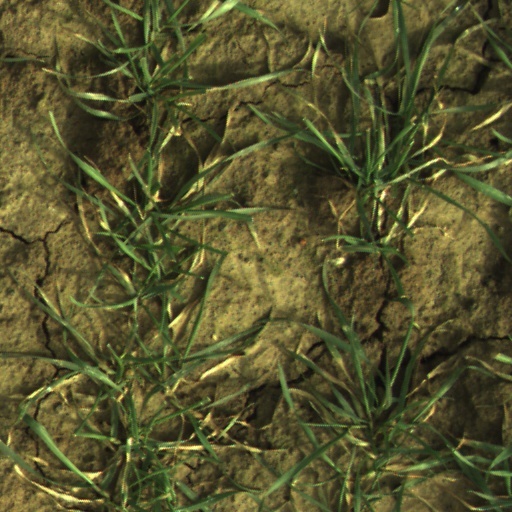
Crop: wheat